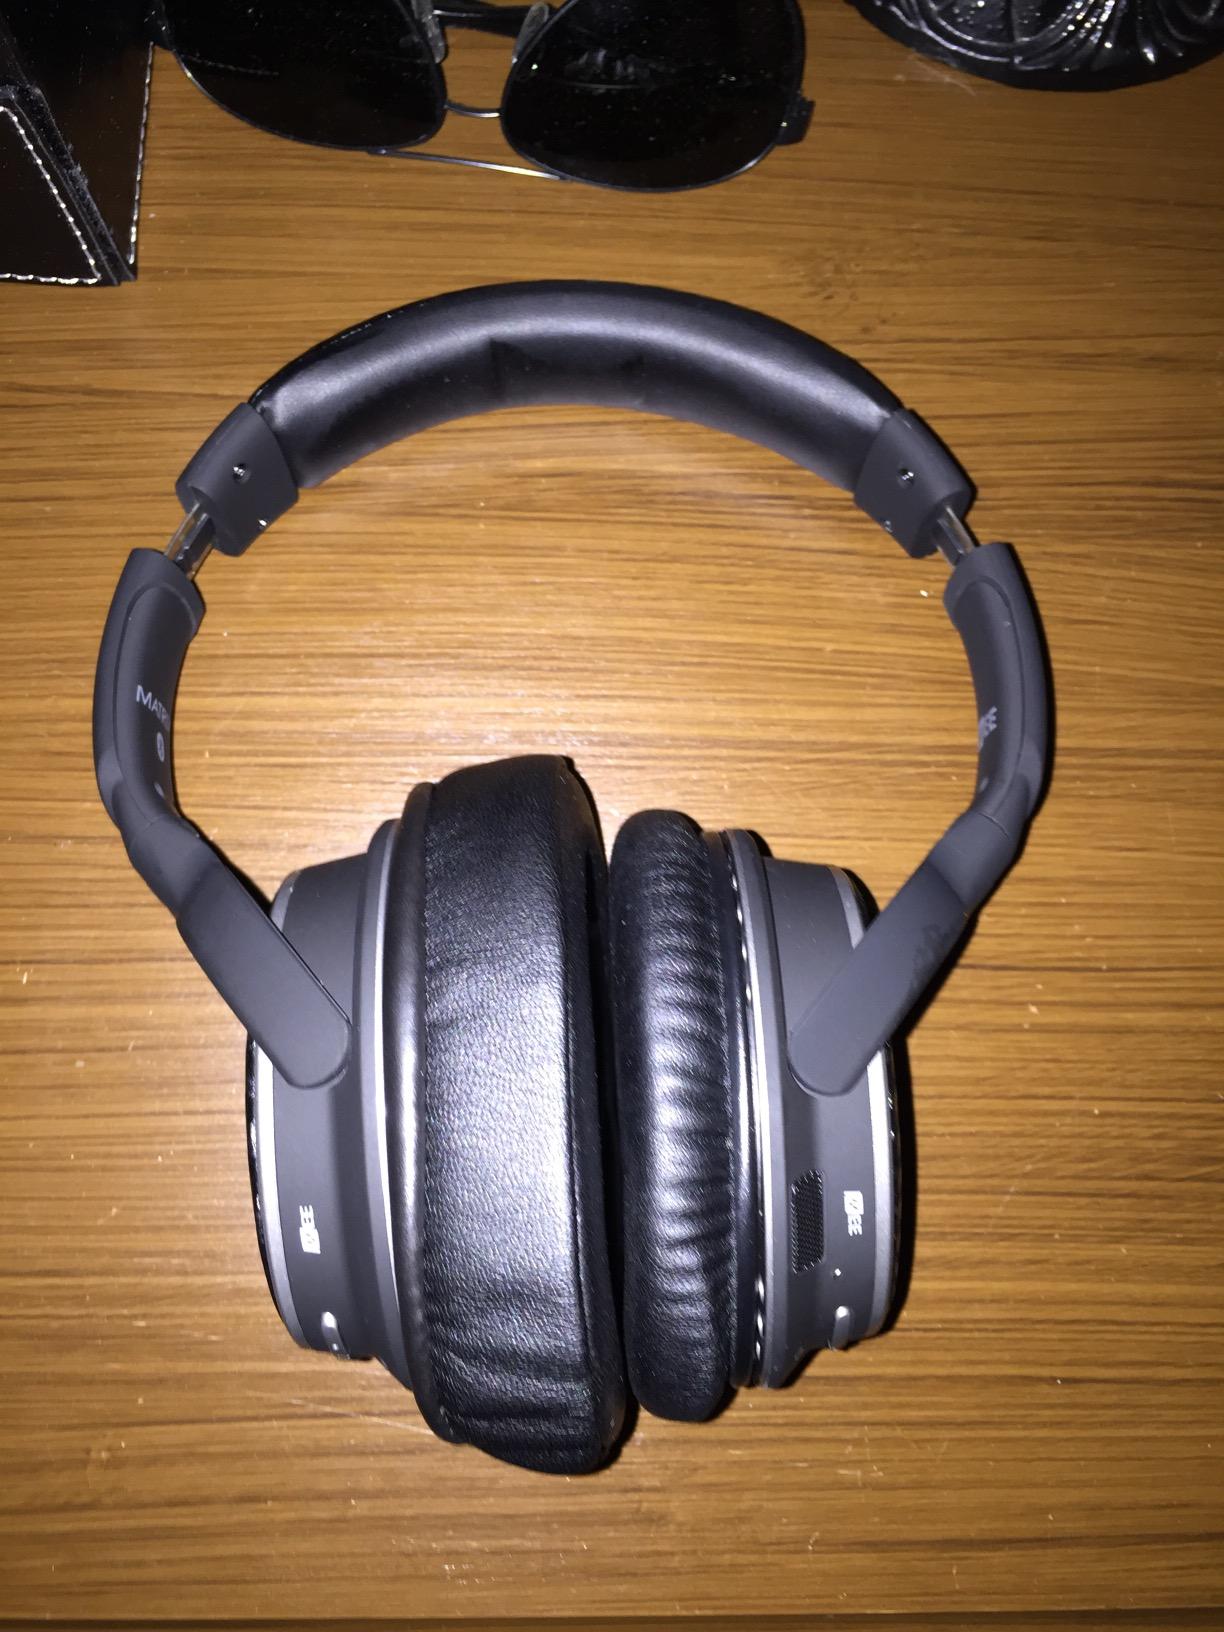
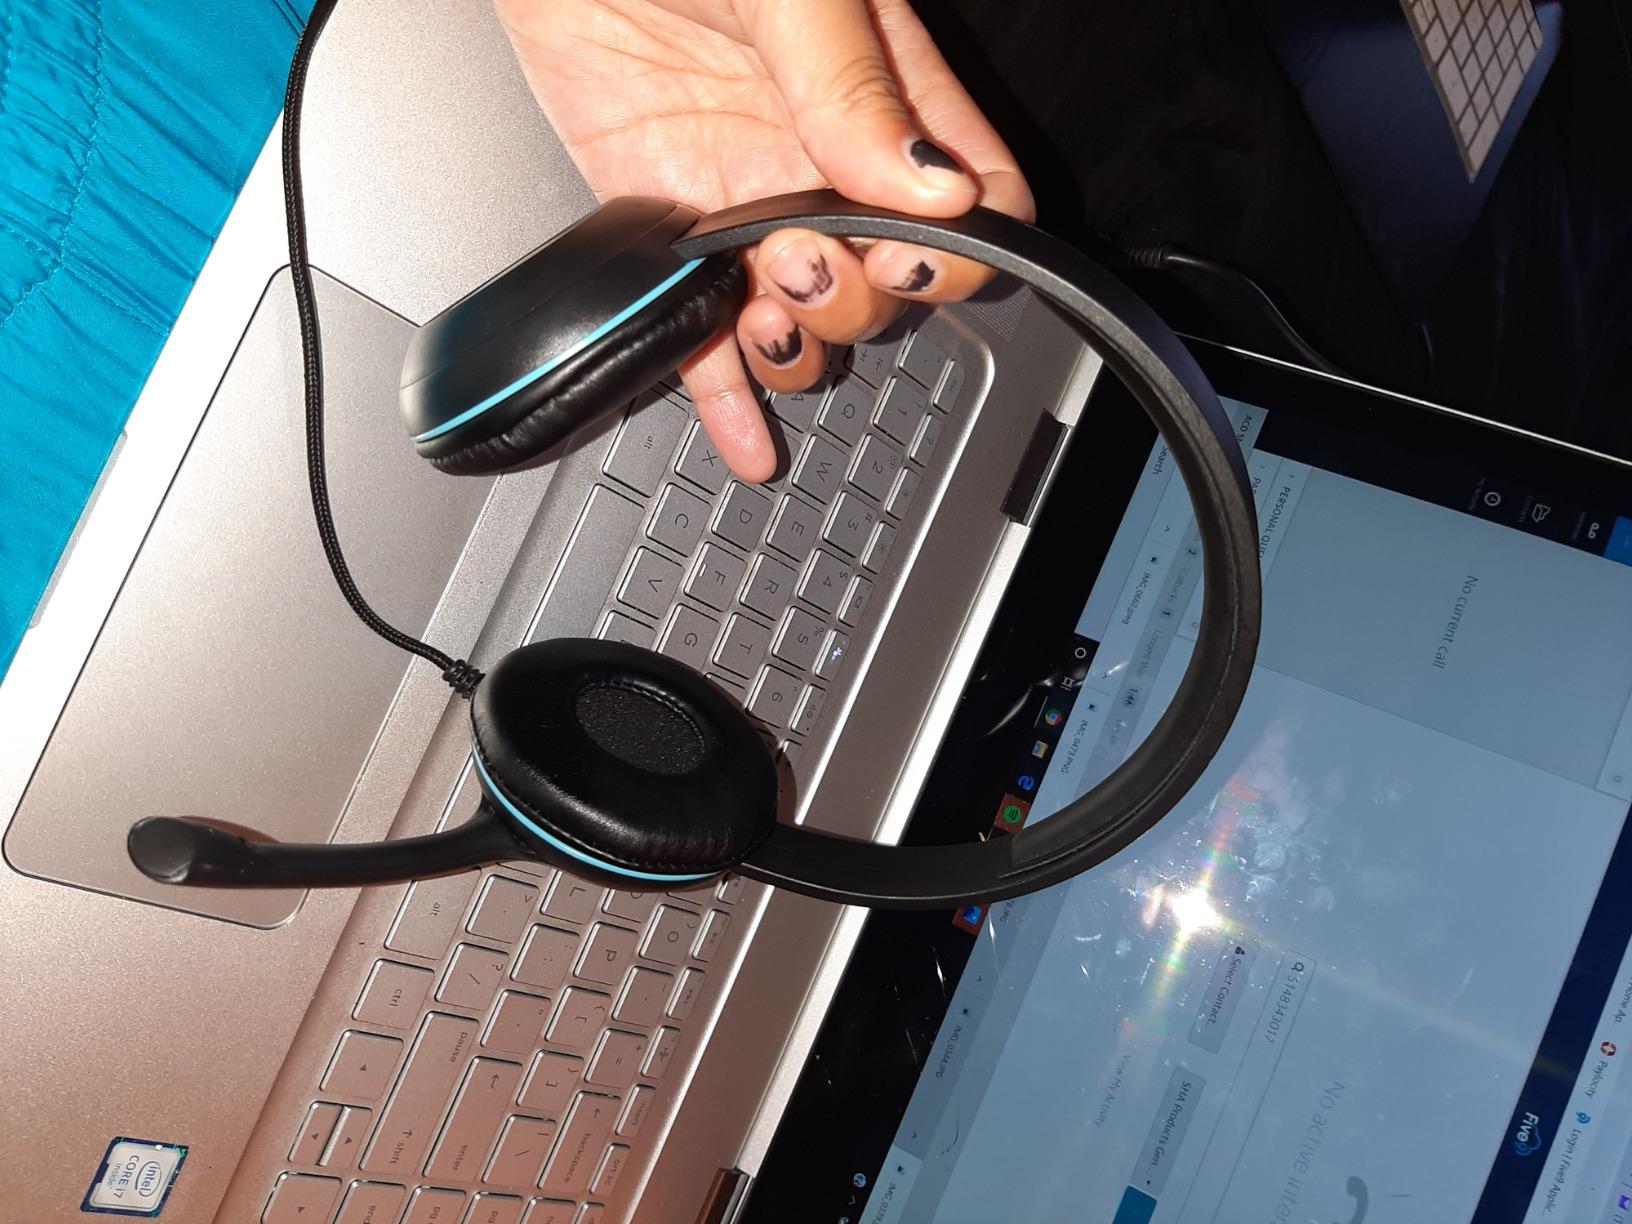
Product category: headphones
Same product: no